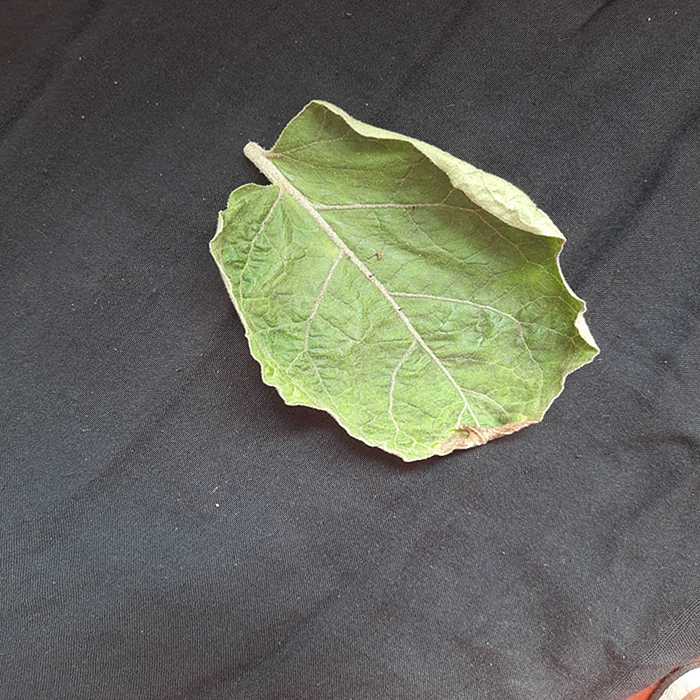
Plant: Eggplant
Label: Eggplant begomovirus